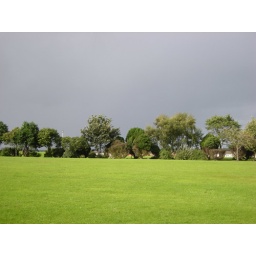
trees v sky in September